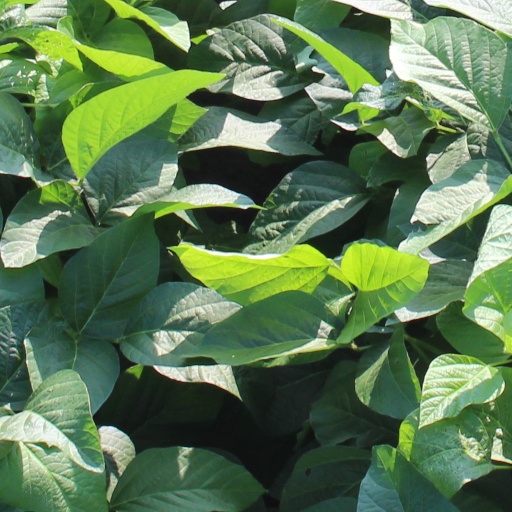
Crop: soybean